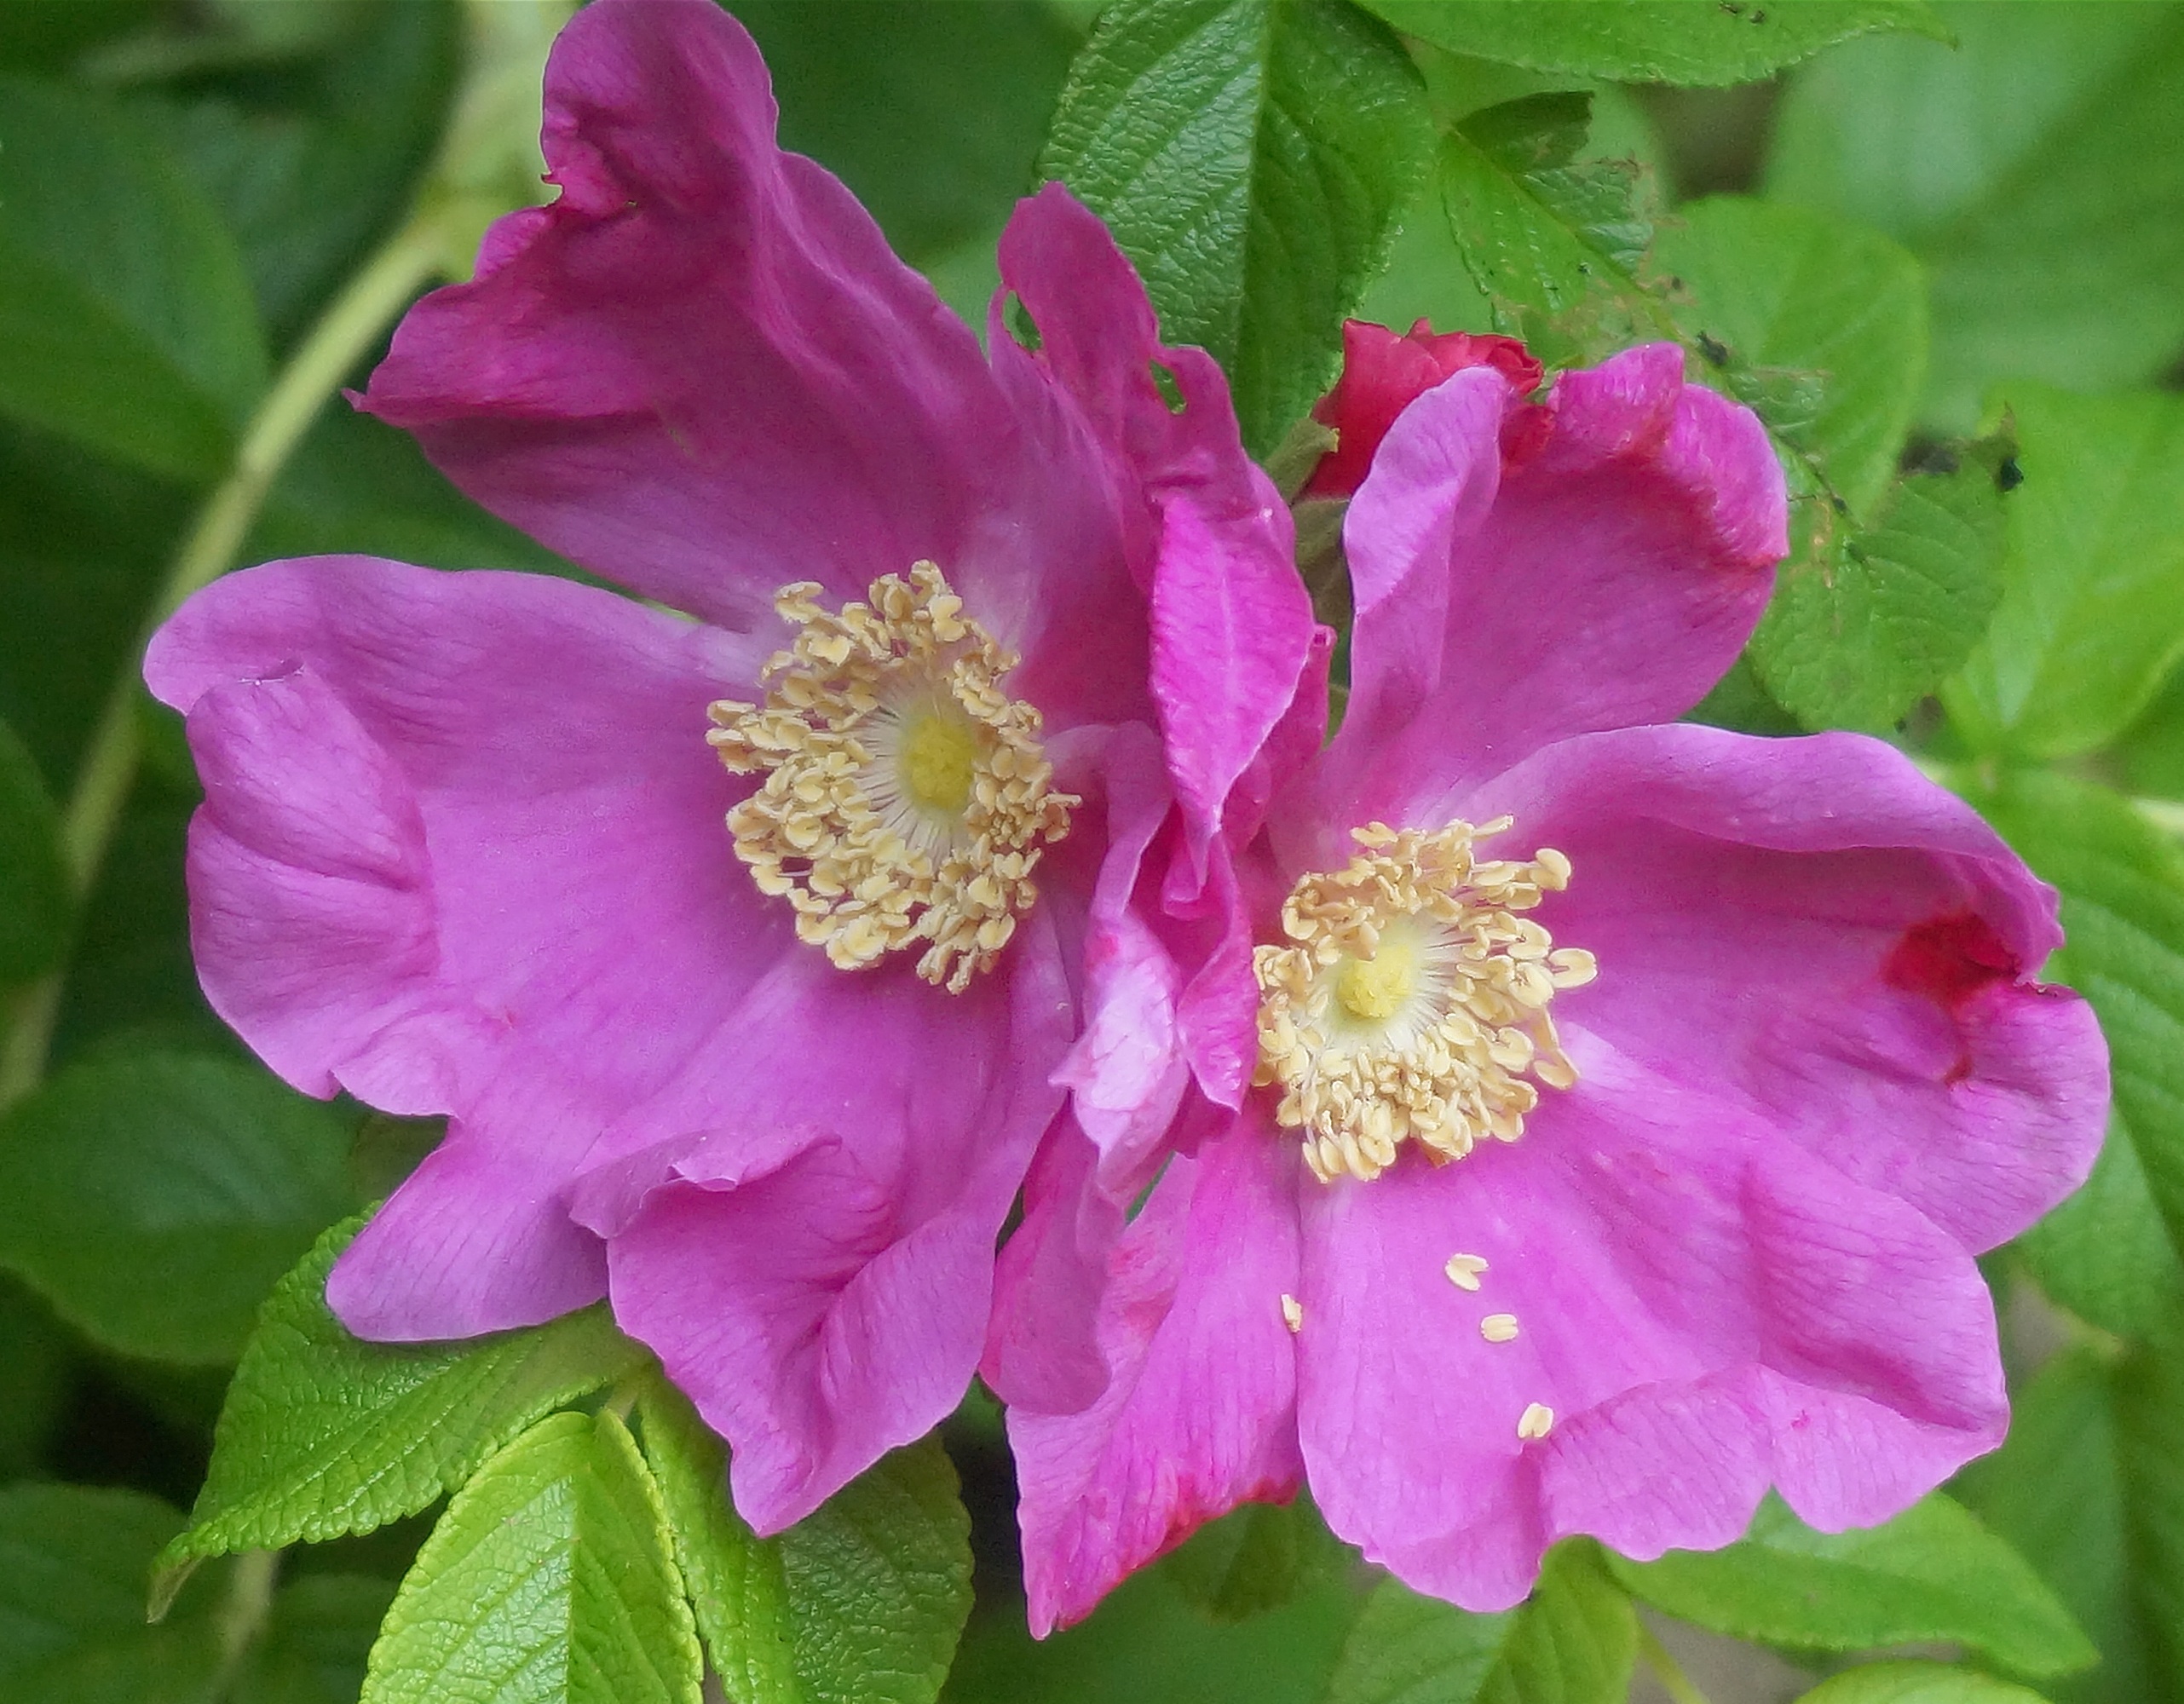
nature, blossom, plant, flower, petal, bloom, summer, rose, botany, garden, pink, flora, gardening, shrub, pair, hot pink, flowering plant, rose family, rugosa rose, rosa rugosa, annual plant, land plant, rosa gallica